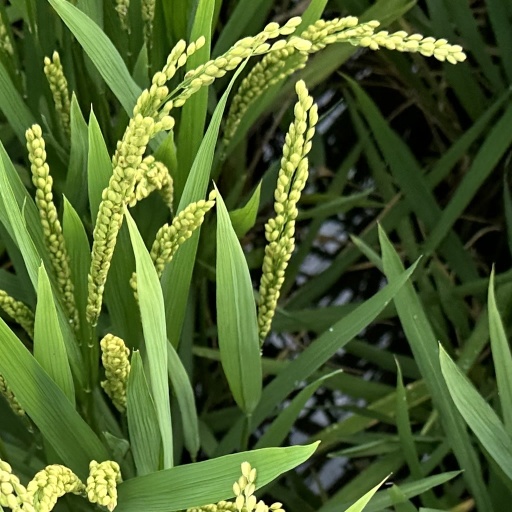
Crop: rice